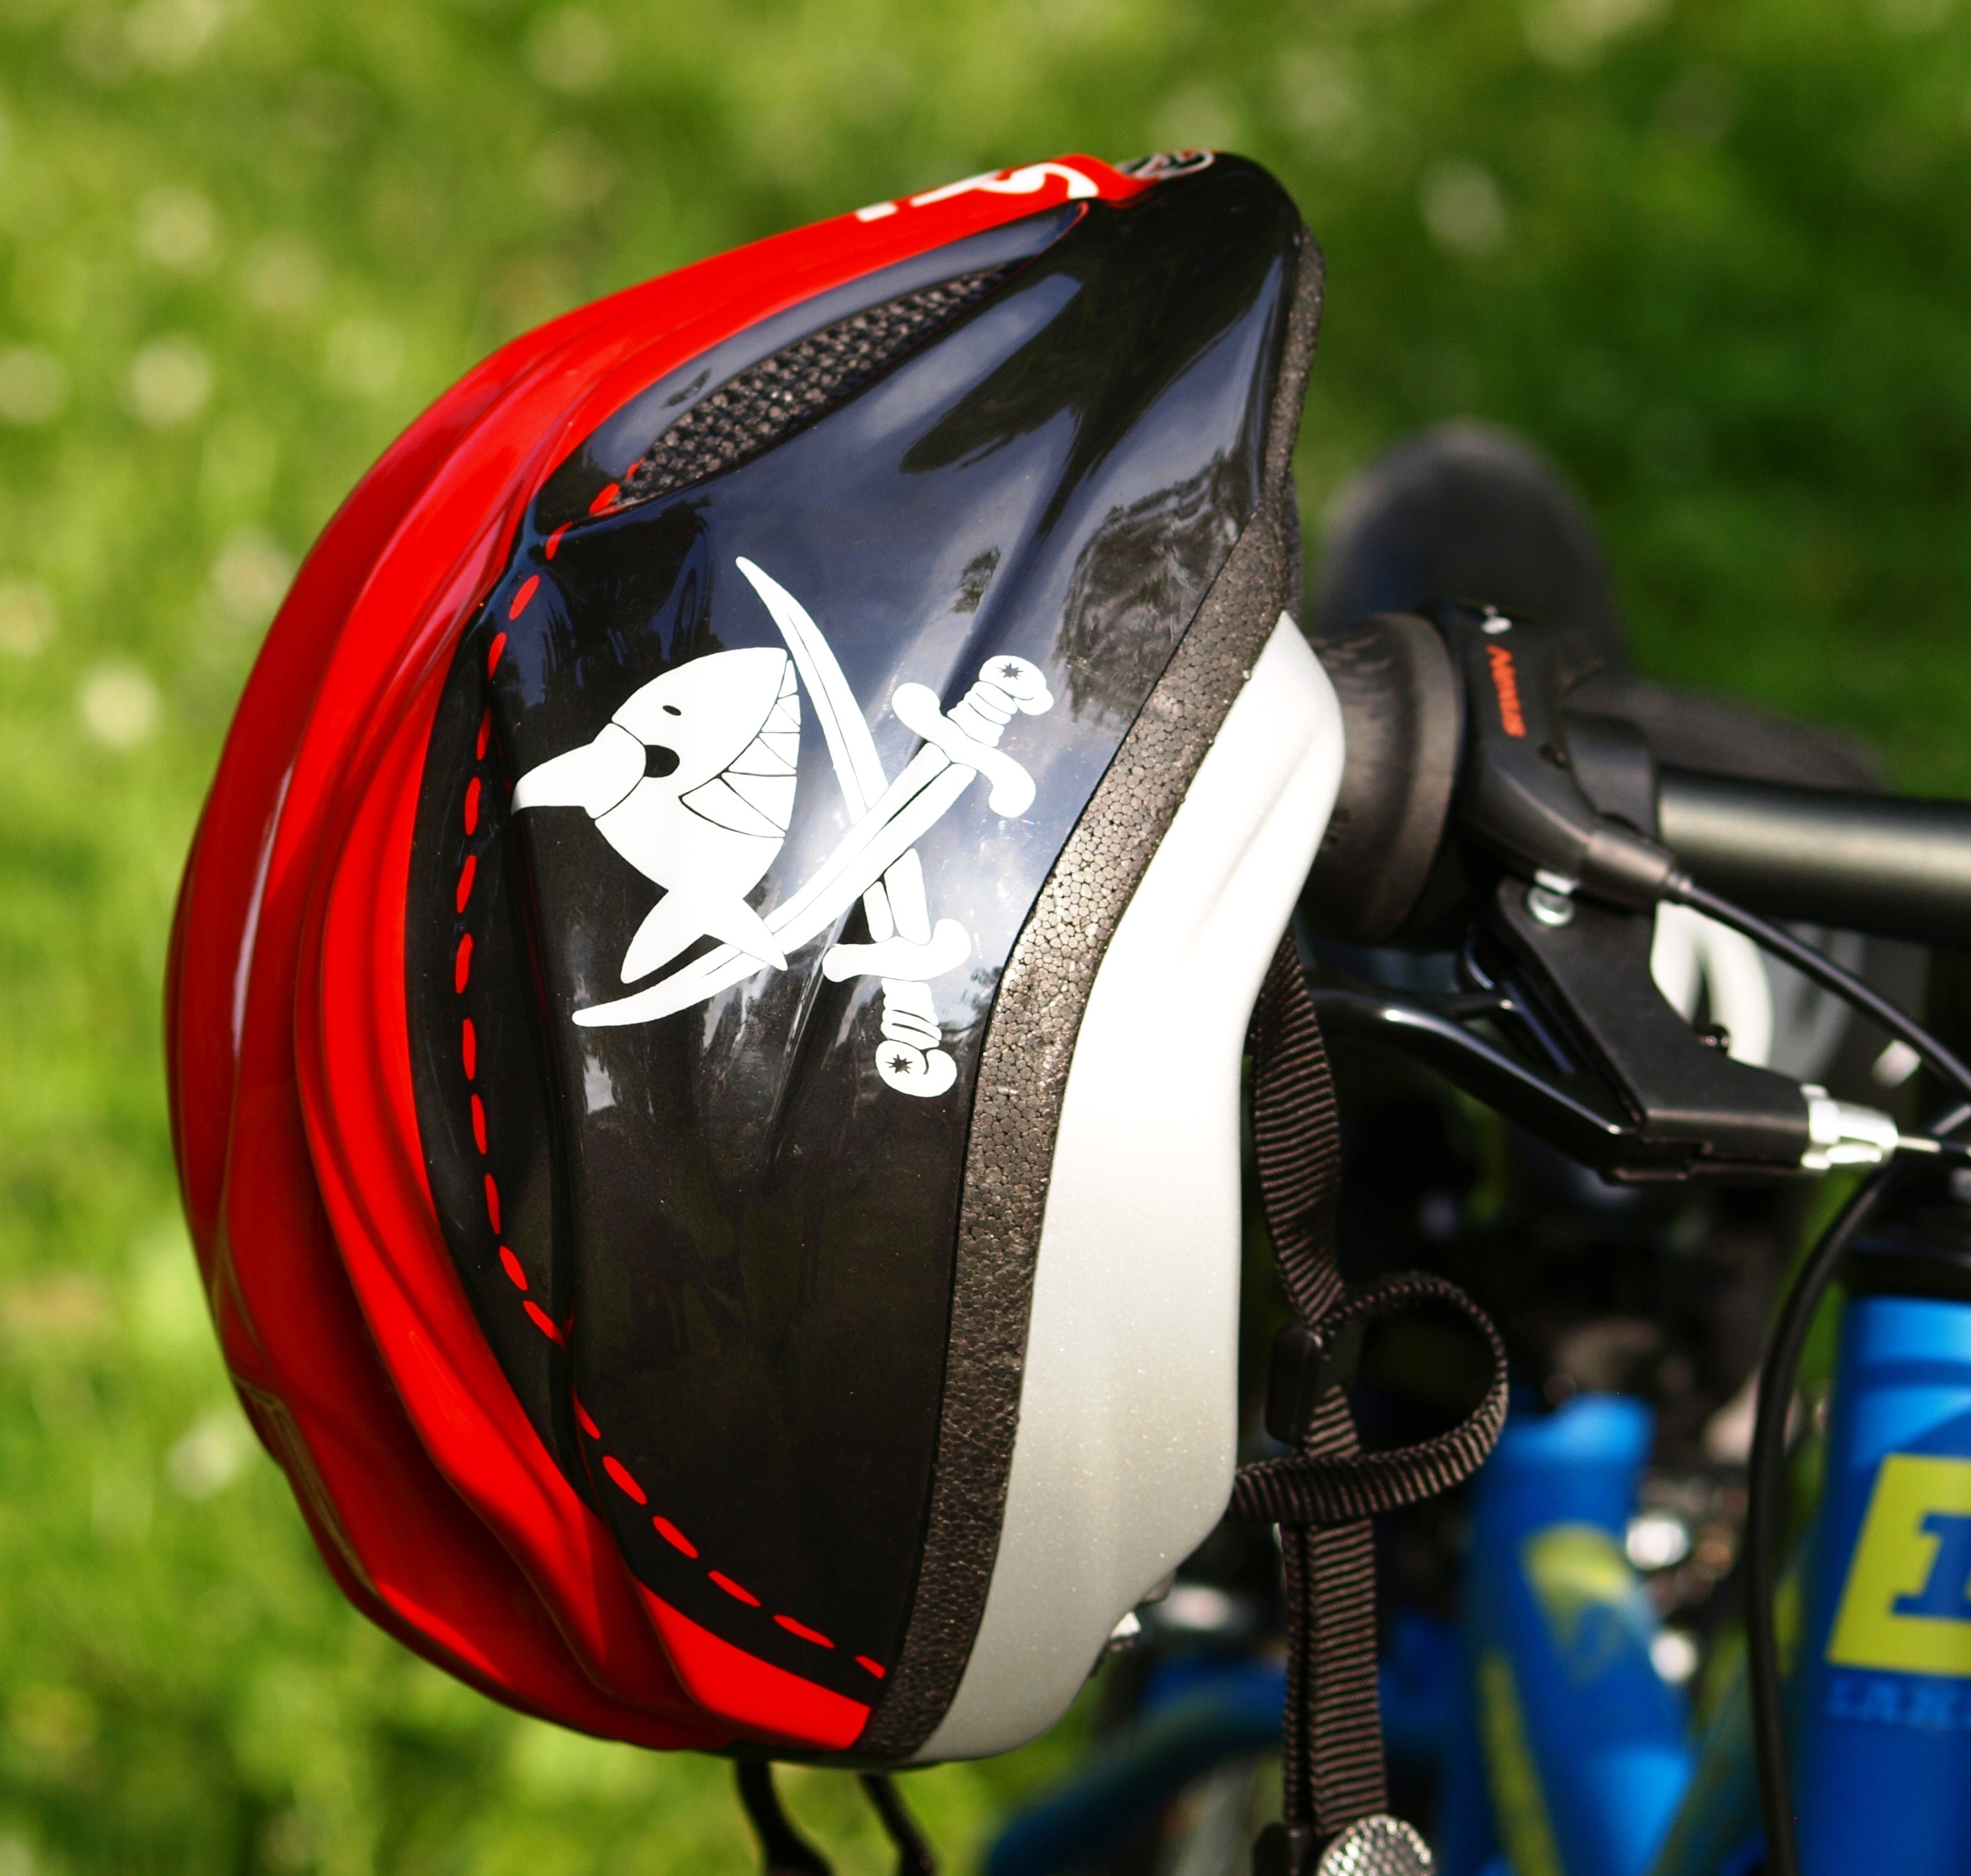
wheel, bicycle, vehicle, sports equipment, mountain bike, helm, head protection, bicycle helmet, children helmet, k pt n sharky